J. Howard Crocker

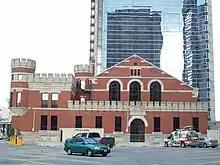
Two-storey Baronial style building with a red-brick exterior and a low-pitched gable roof

The Royal York Hotel in Toronto hosted the AAU of C general meeting in November 1934. When Crocker was concerned that commercial interests in boxing and wrestling had petitioned the Government of Canada to take away control of these sports from the AAU of C, he then urged that the AAU of C petition the government for control of all amateur sport in Canada to prevent a rivalry. He felt that the future of amateur sports lay with youth, and recommended that AAU of C branches organize amateur sports for high school students in co-operation with secondary school associations.